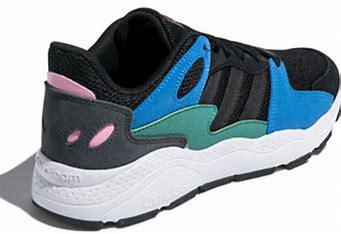
Brand: adidas
Model: neo Adidas NEO Crazychaos